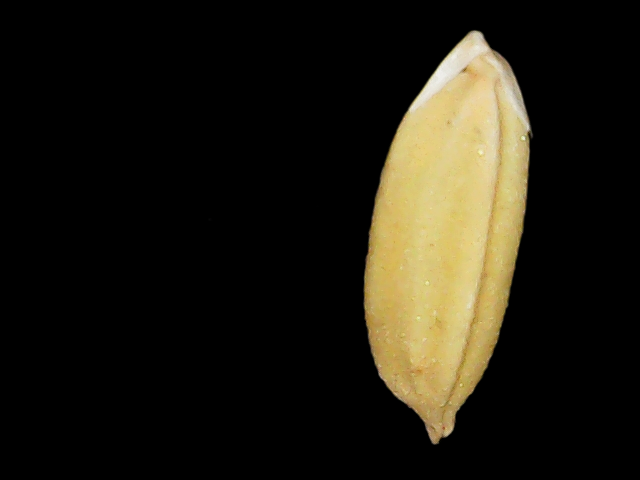
Rice variety: Binadhan24